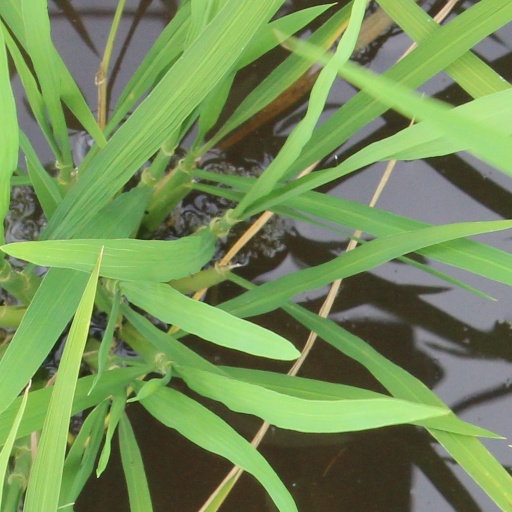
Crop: rice